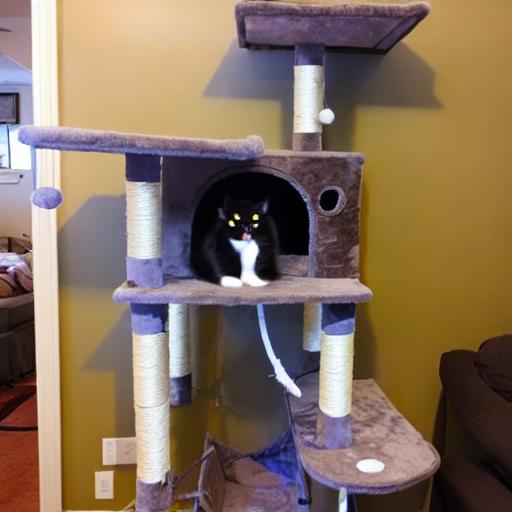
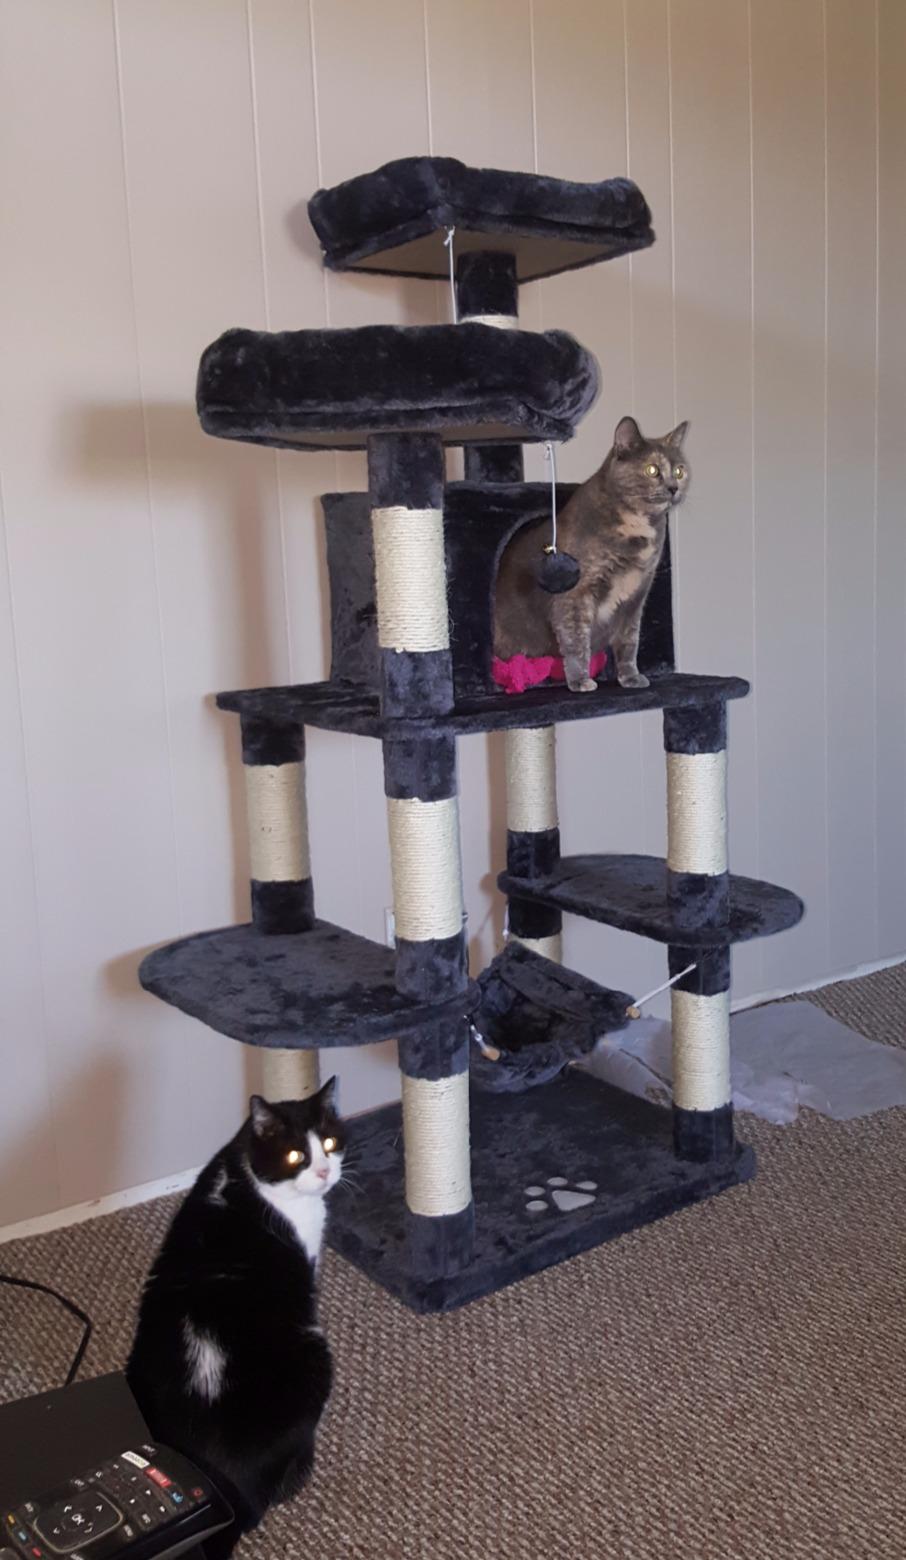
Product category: items_cat tree
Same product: no